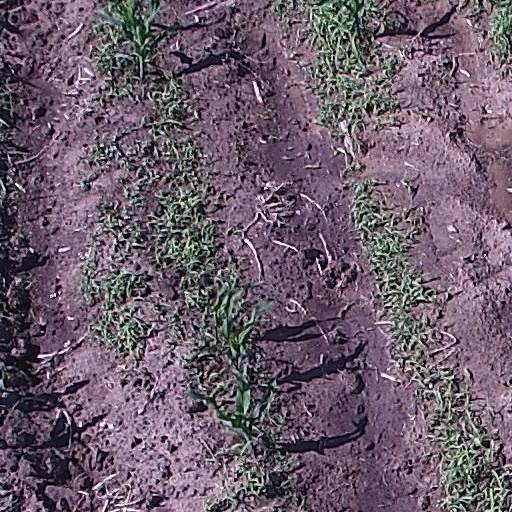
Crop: maize; corn